New Jersey Avenue Station

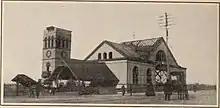
The station in the process of being demolished in 1908

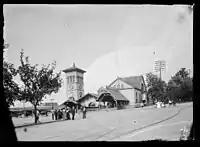
New Jersey Ave Station - West entrance (C Street and New Jersey Ave NW) in 1901

On April 14, 1865, (Good Friday) President Lincoln was assassinated by John Wilkes Booth while attending a play at Ford's Theater as the American Civil War was drawing to a close. Five days earlier, Robert E. Lee and the Confederate Army of Northern Virginia had surrendered. Andrew Johnson was sworn in soon after his death as Washington and soon after the country was in mourning. The late President lay in state in the East Room, and then in the Capitol Rotunda starting on April 19. It was estimated at the time that close to 40,000 people had come to pay their respects at the time.